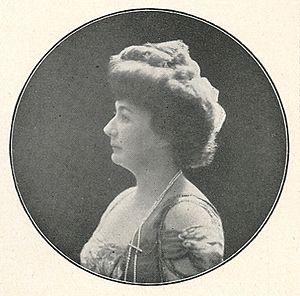
La princesse Louise-Sophie de Schleswig-Holstein-Sonderburg-Augustenburg est une membre de la Maison de Schleswig-Holstein-Sonderbourg-Augustenbourg, fille de Frédéric VIII, duc de Schleswig-Holstein et d'Adélaïde de Hohenlohe-Langenbourg.